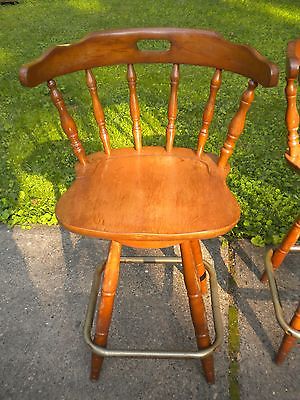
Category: chair